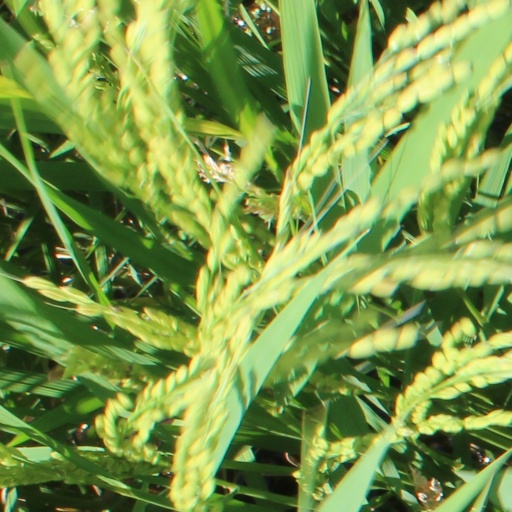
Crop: rice